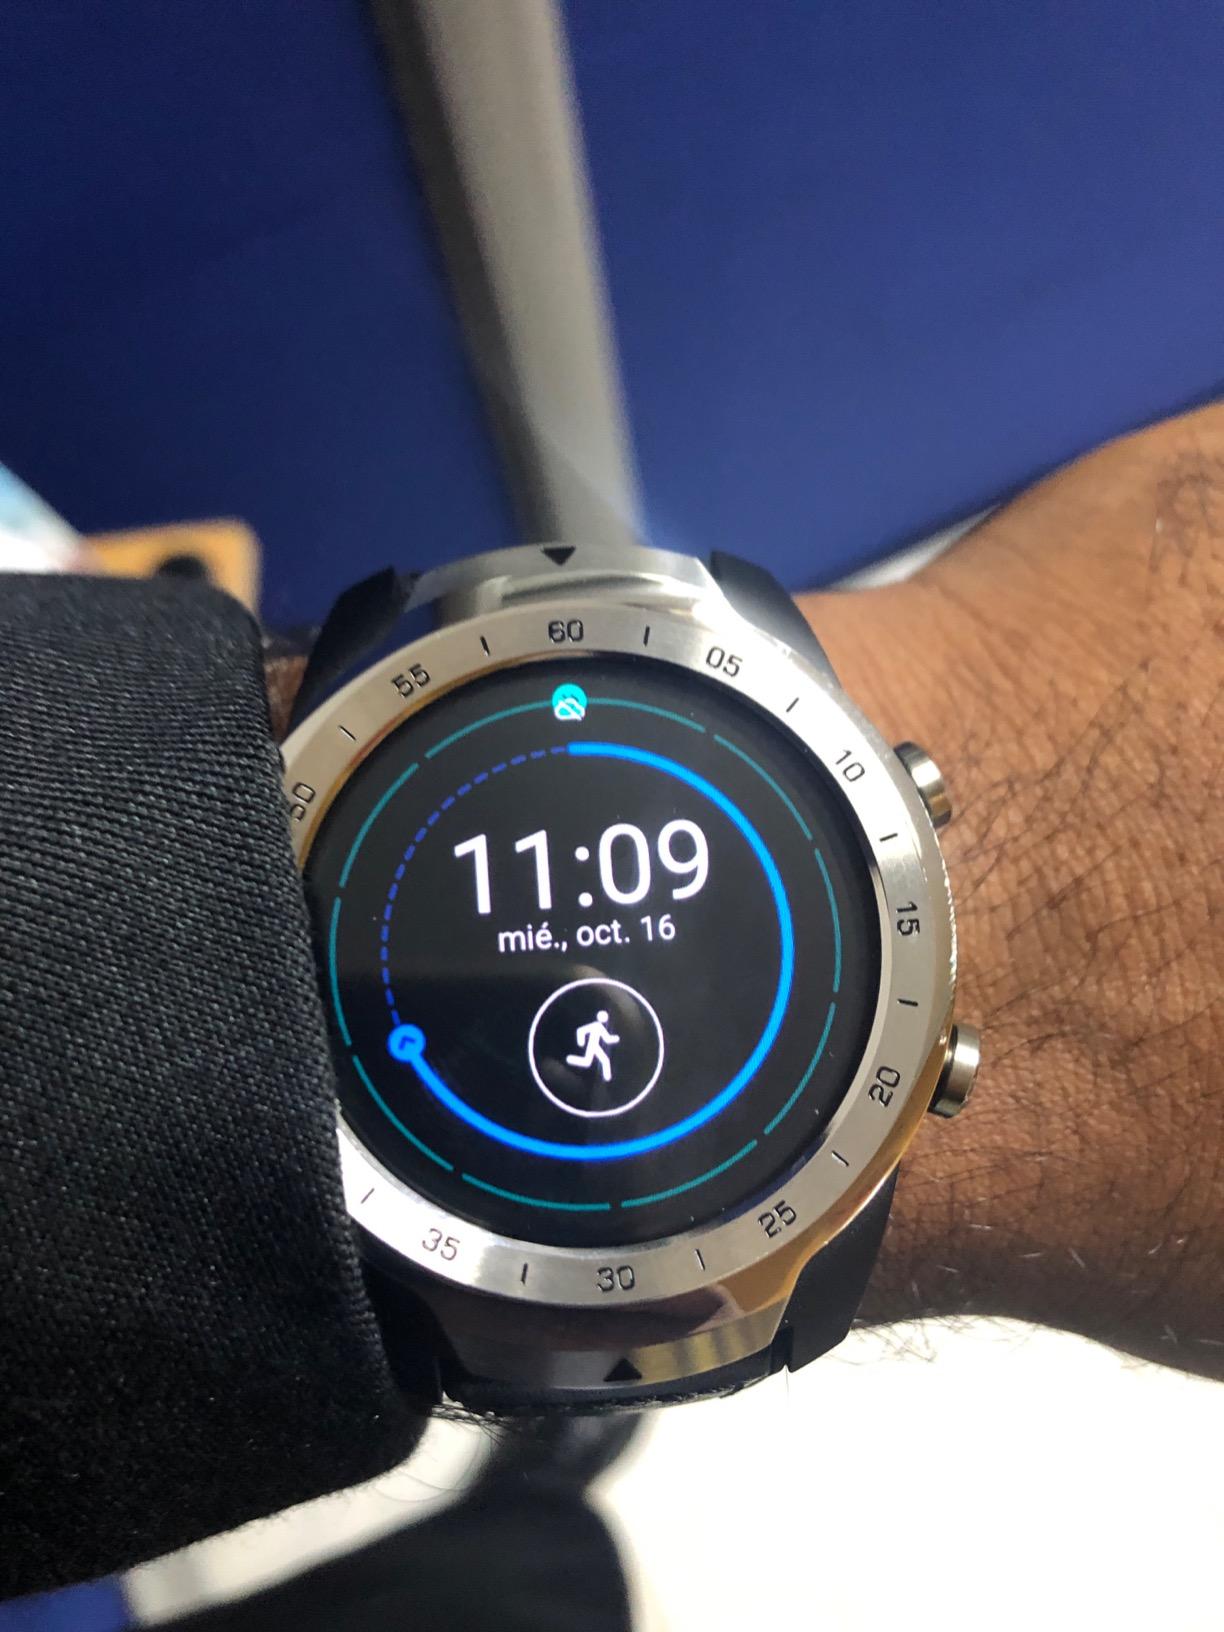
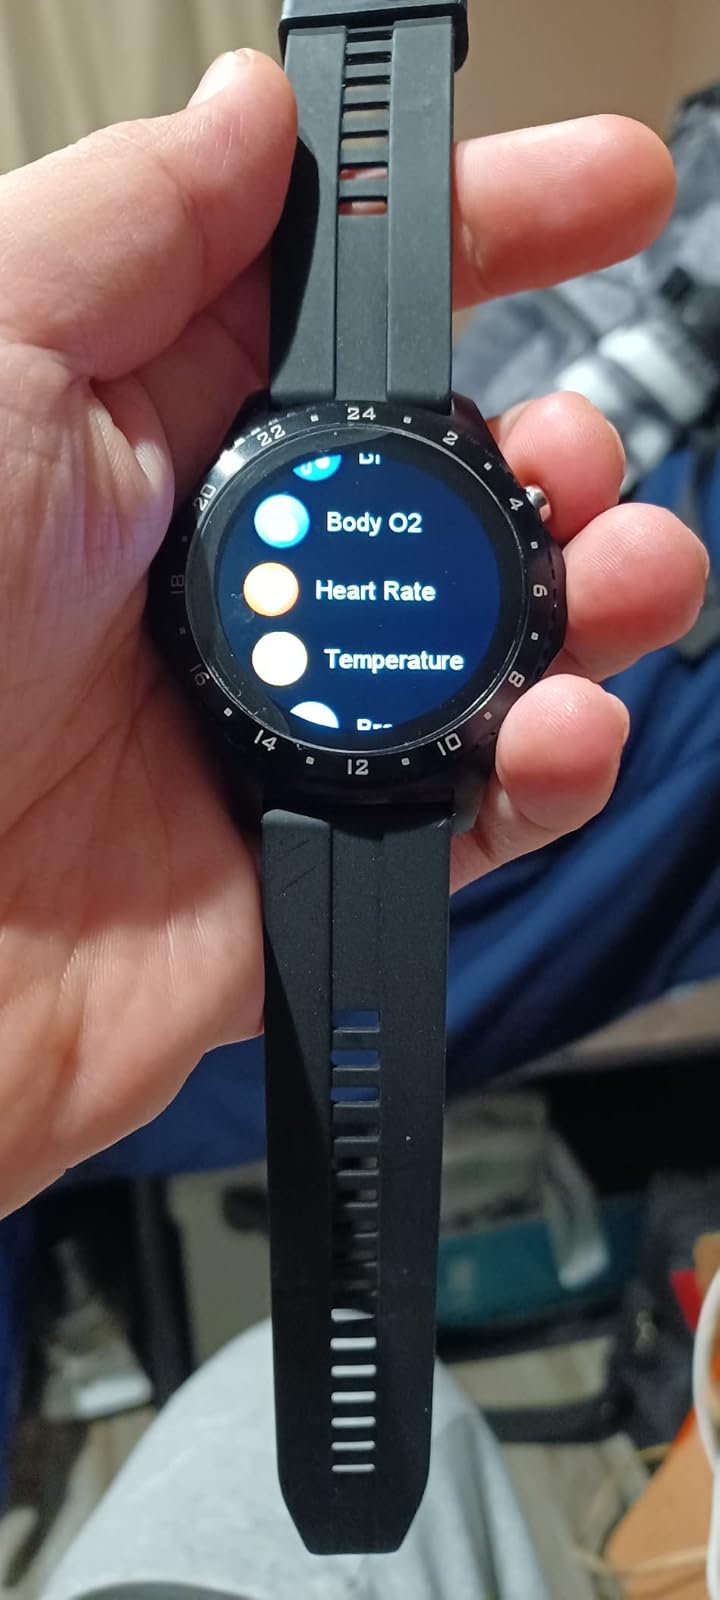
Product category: smartwatch
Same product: no